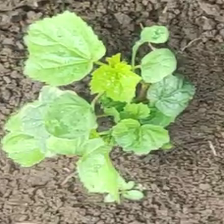
Weed species: Little_Mallow(Malva parviflora)